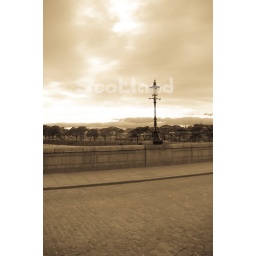
The cobbled bridge over the river Dee.